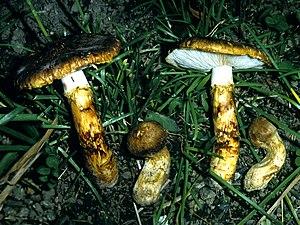
Matsutaké du Japon. Récolté sous Pins Rouges (Hiroshima Pref.) Mihara. Parfum typique agréable. Chair douce.
Matsutaké est le nom en langue japonaise native du fameux tricholome dont le parfum enivre les Japonais au même titre que les truffes nobles les Européens. Le terme Matsutaké est en usage dans tout l'archipel et à tous les titres :